Castilleja rhexiifolia

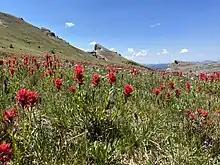
"Castilleja rhexiifolia" blooming in an alpine meadow Bridger-Teton National Forest, Wyoming

"Castilleja rhexiifolia" is native to North America and is found in mountainous areas from New Mexico northward in the Rocky Mountains to Alberta. To the west it continues into the Cascade Mountains in British Columbia, Washington State, and Oregon. Other states where it is known to grow include Idaho, Montana, Nevada, Utah, Wyoming, and Colorado.